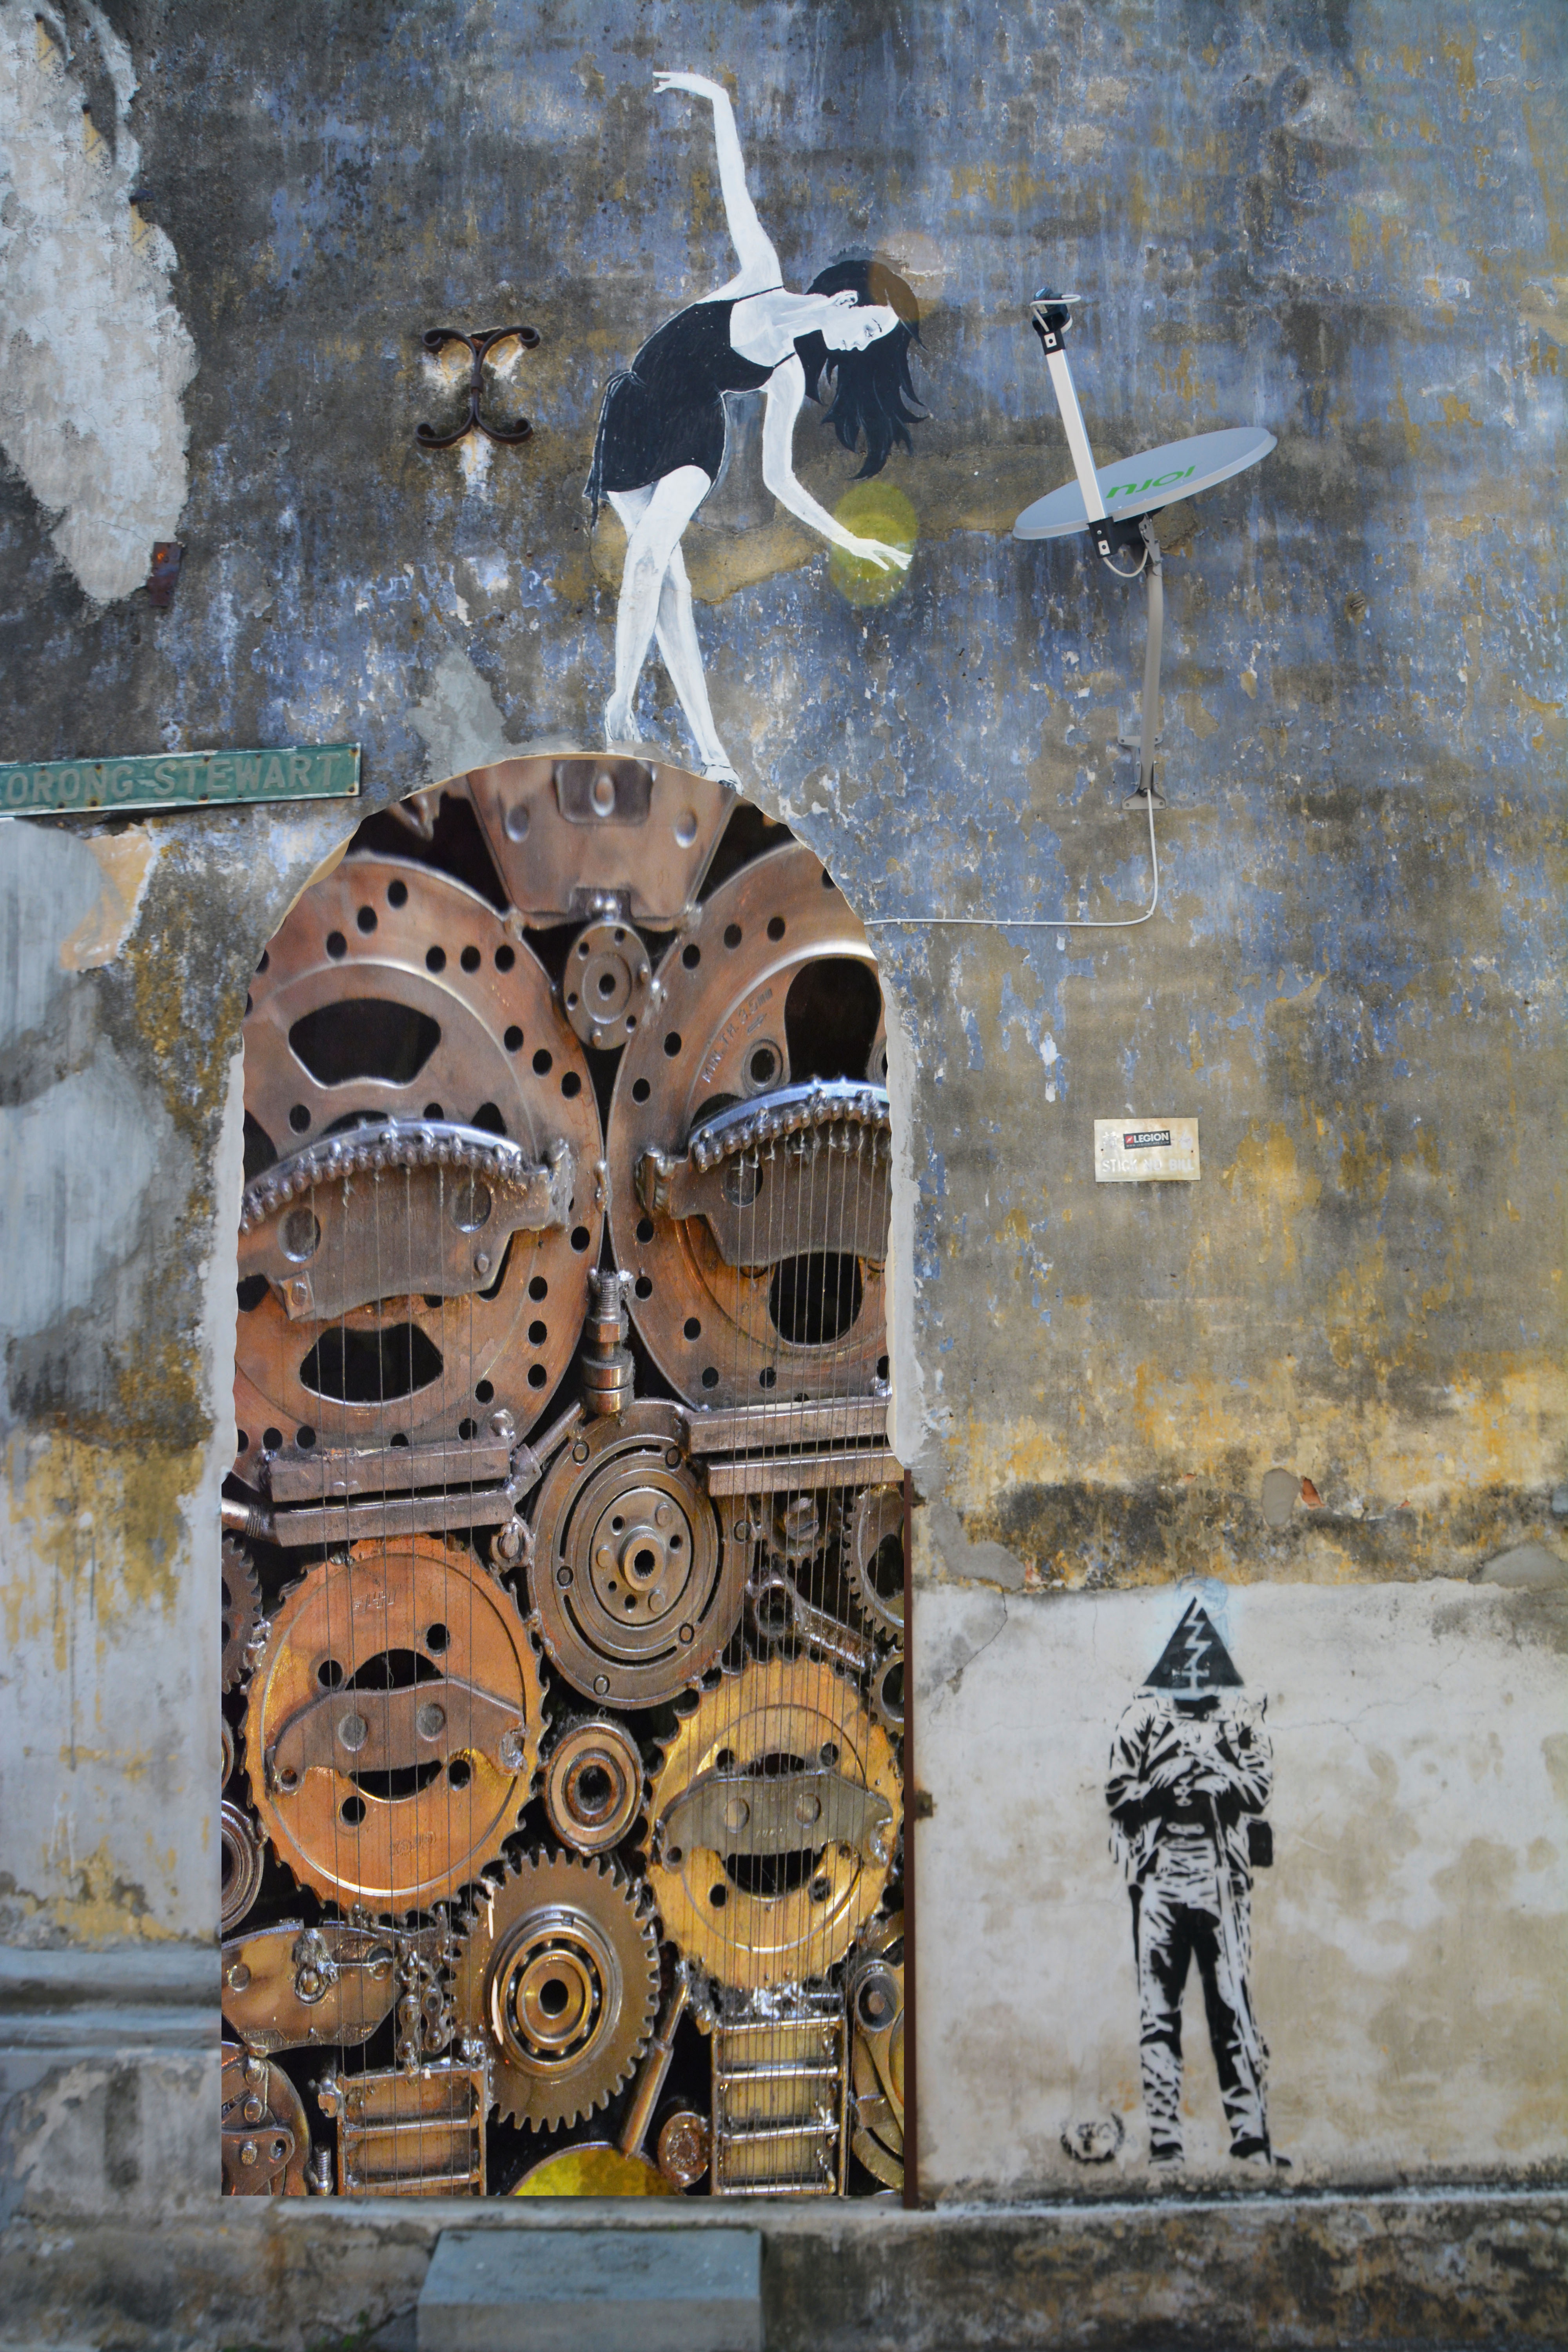
girl, vintage, wall, looking, dance, machine, graffiti, doorway, painting, futuristic, device, street art, ballerina, mechanism, performing, art, steampunk, fantastic, mysterious, gears, mechanical, collage, culture, style, fantasy, cogs, modern art, expressive, invention, cyberpunk, post apocalypse